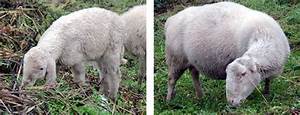
Label: sheep